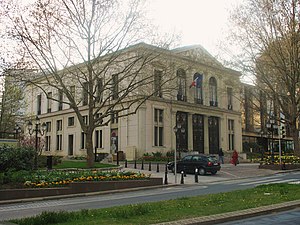
Courbevoie
Rådhuset i Courbevoie
Rådhuset i Courbevoie
Courbevoie er en fransk kommune i departementet Hauts-de-Seine i de østlige forstæder til Paris på Seinens venstre bred.